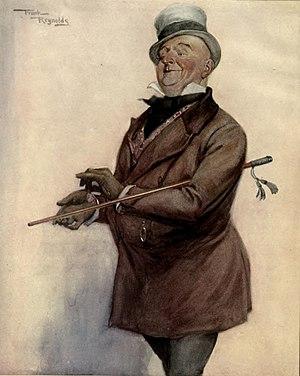
David Copperfield ou L'Histoire, les aventures et l'expérience personnelles de David Copperfield le jeune API : [ˈdeɪ.vɪd ˈkɒ.pə.ˈfiːld]) est le huitième roman de Charles Dickens et le premier de cet auteur à présenter un narrateur à la première personne. Il a été publié en vingt numéros et dix-neuf parutions, par Bradbury and Evans, entre 1849 et 1850, avec des illustrations de Hablot Knight Browne, dit Phiz.